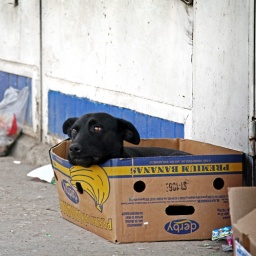
street dog in box - barking at the passers by